Em Família (TV series)

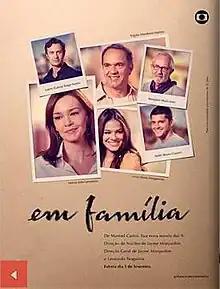
Promotional poster to promote the premiere of the telenovela.

Em Família (In the Family; official title Helena's Shadow) is a Brazilian primetime telenovela created by Manoel Carlos and produced and broadcast by TV Globo. It premiered on 3 February 2014, replacing "Amor à Vida" and ended 18 July 2014, replaced by "Império".